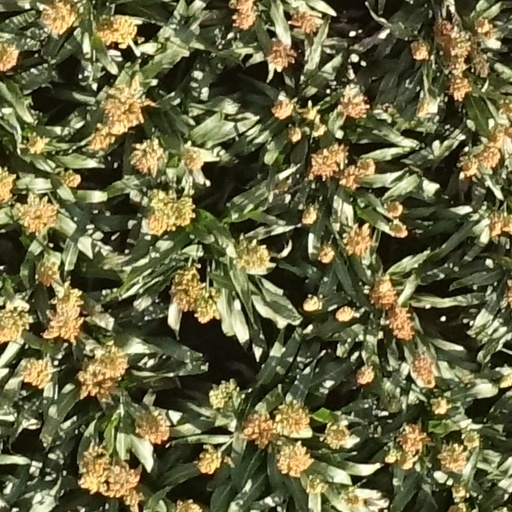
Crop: sorghum